Anuragakottaram

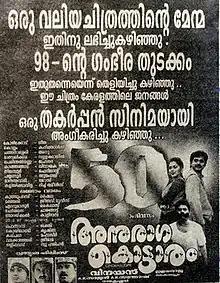
Poster

Anuragakottaram is a 1998 Indian Malayalam-language romance comedy thriller film directed by Vinayan and written by A. K. Sajan and A. K. Santhosh. It stars Dileep, Jagathy Sreekumar, and Suvalakshmi, with Kalpana, Cochin Haneefa, and Maniyanpilla Raju in supporting roles. The film's music was composed by Ilaiyaraaja.